Whitby

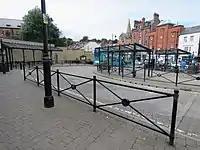
Whitby Bus Station

The town is a coastal stretch known as the Dinosaur Coast or the Fossil Coast, the area is around long and stretches from Staithes in the north and south to Flamborough. At Whitby dinosaur footprints are visible on the beach. The rock strata contain fossils and organic remains including jet. Fossils include the petrified bones of an almost complete crocodile and a specimen of plesiosaurus measuring in length, and in breadth was discovered in 1841. The Rotunda Museum in Scarborough has a comprehensive collection of fossils from the area.